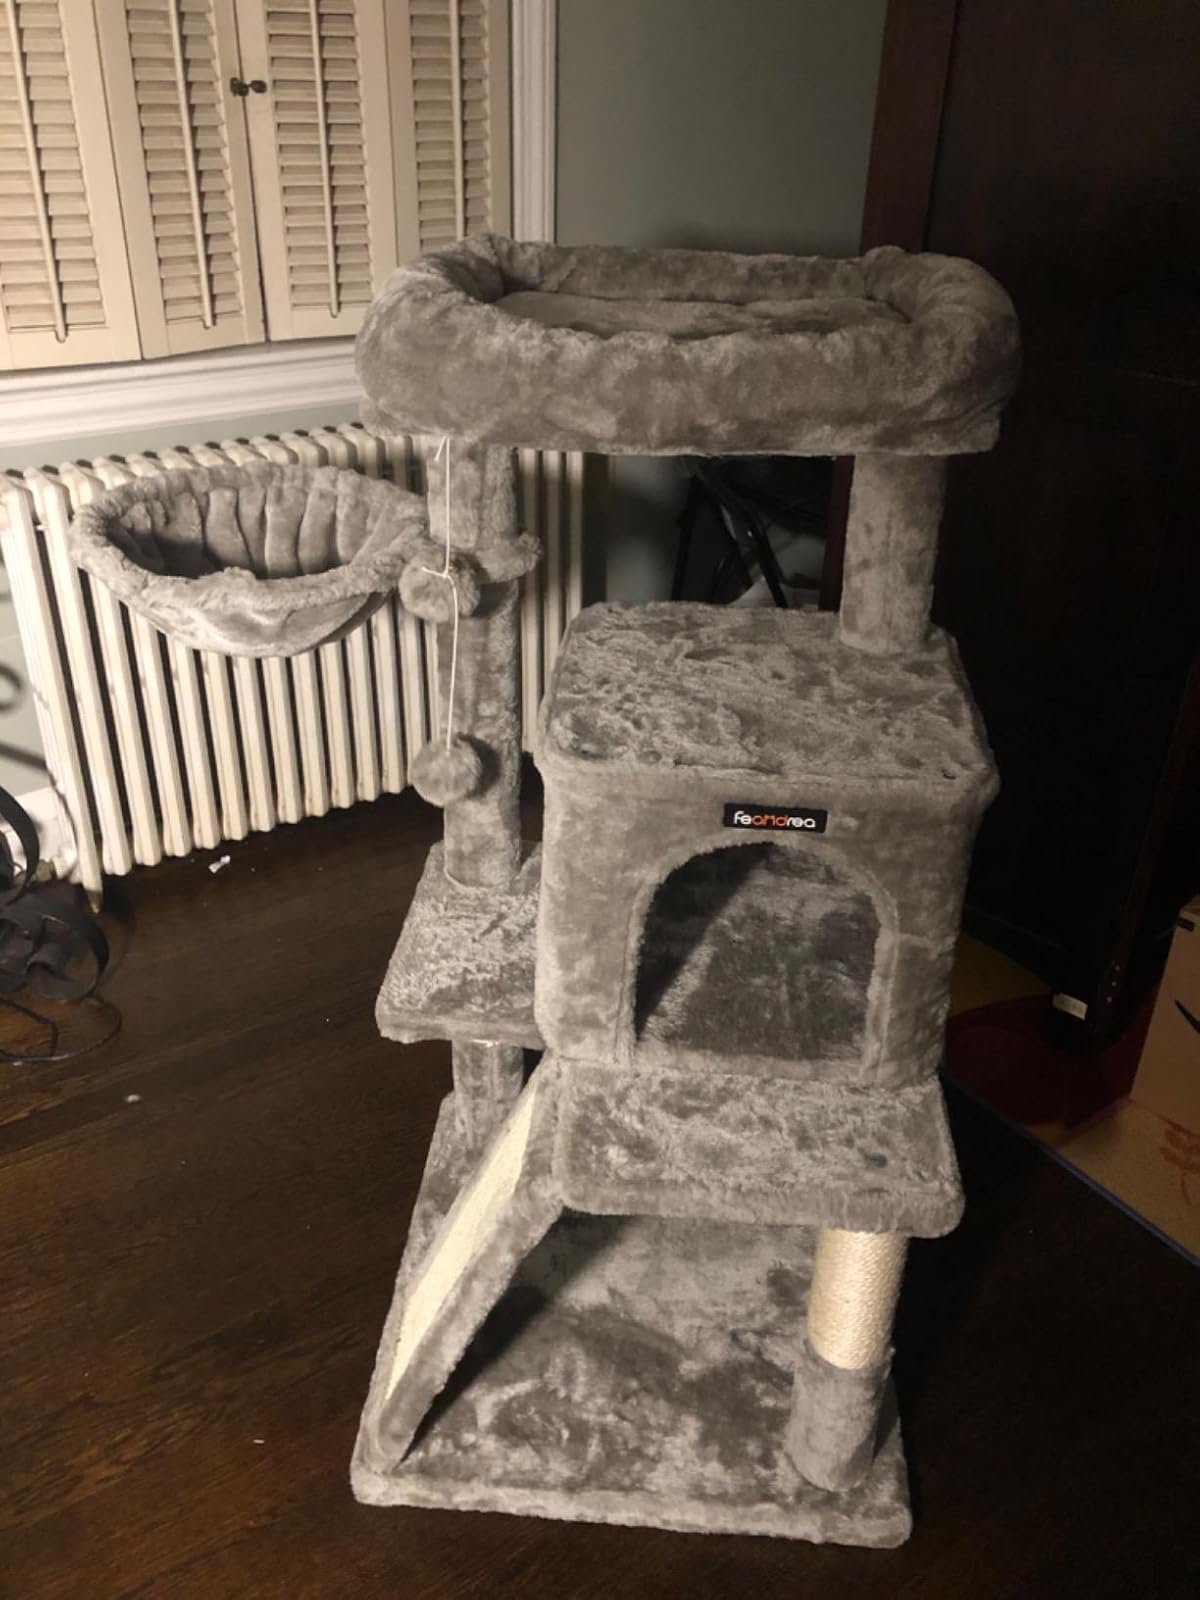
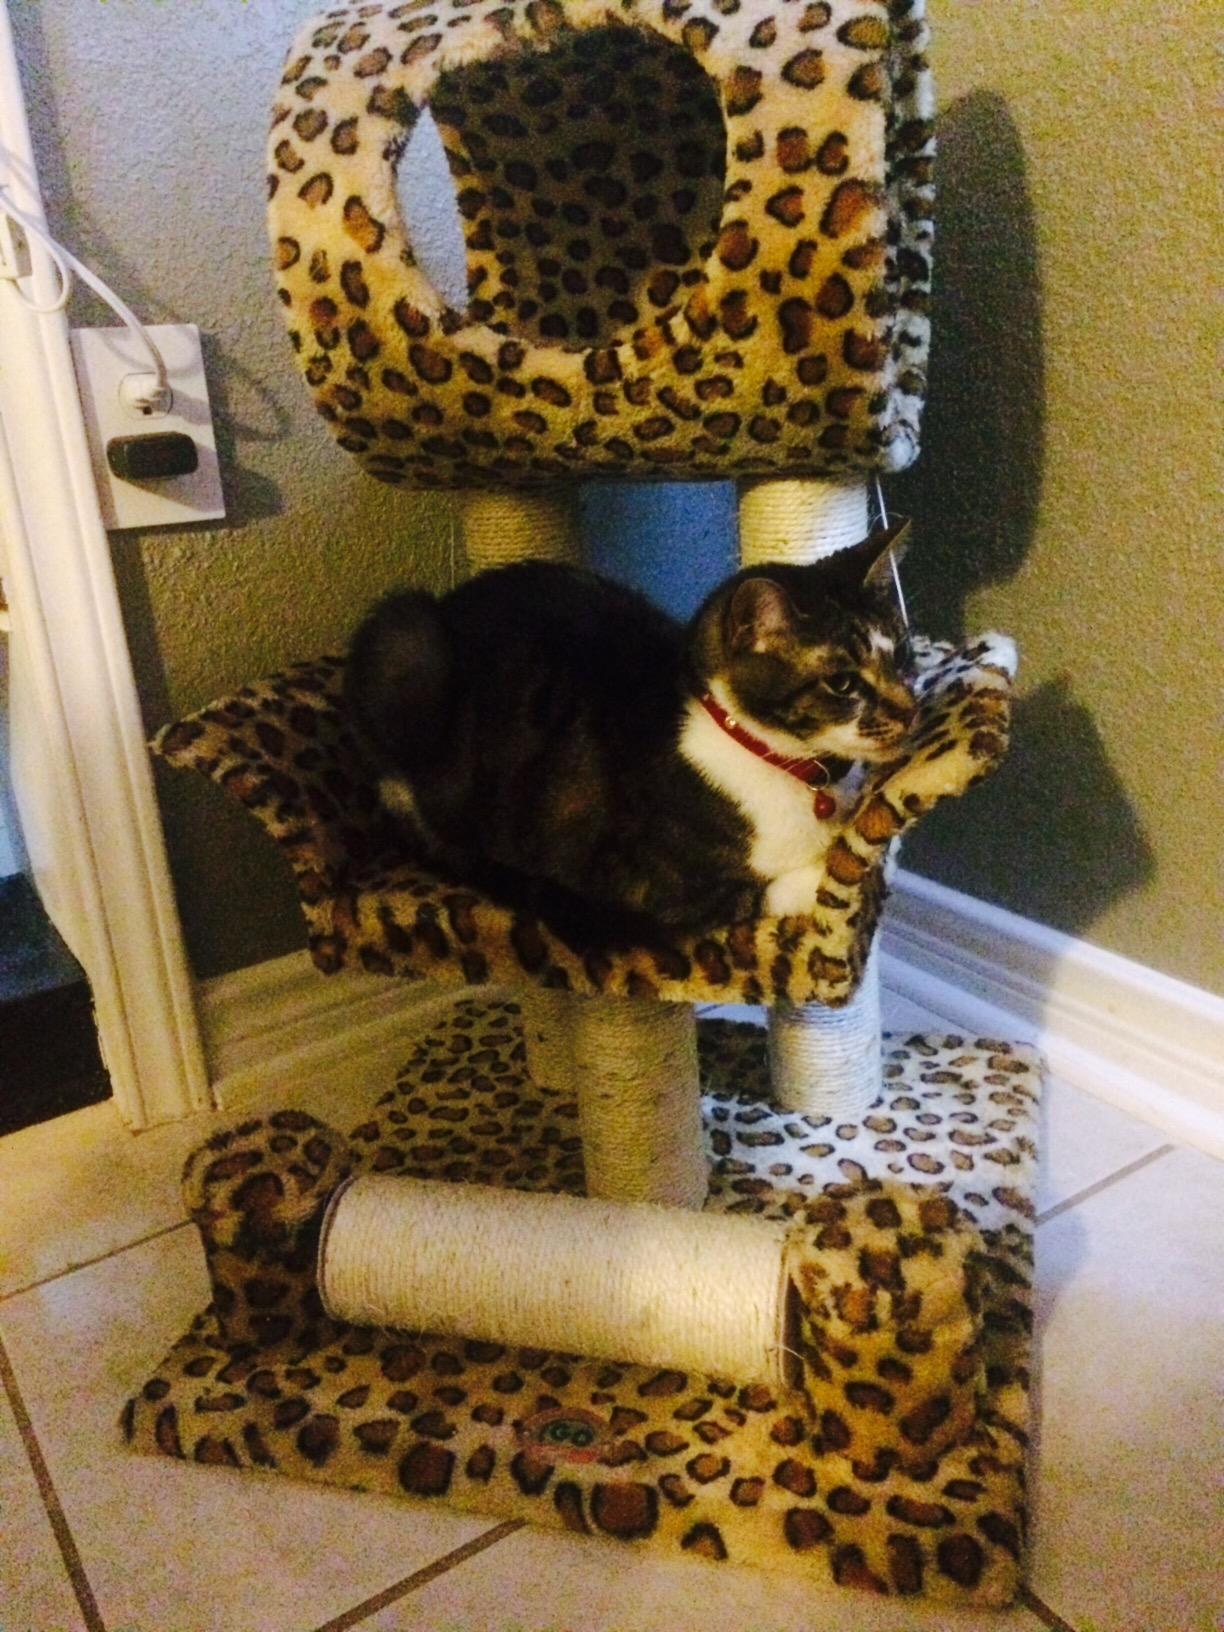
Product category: items_cat tree
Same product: no